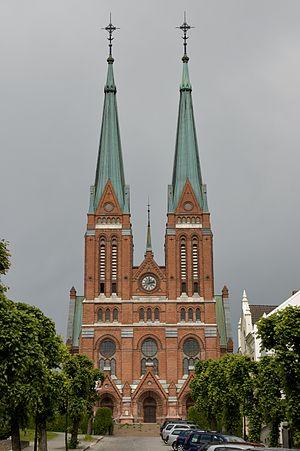
Selon un sondage Eurobarometer datant de 2018, 19 % « croient que Dieu existe » dont 17 % sont très religieux. Selon un autre sondage, de Gallup, 36 % des Norvégiens sont religieux. C'est la proportion la plus faible des pays occidentaux.